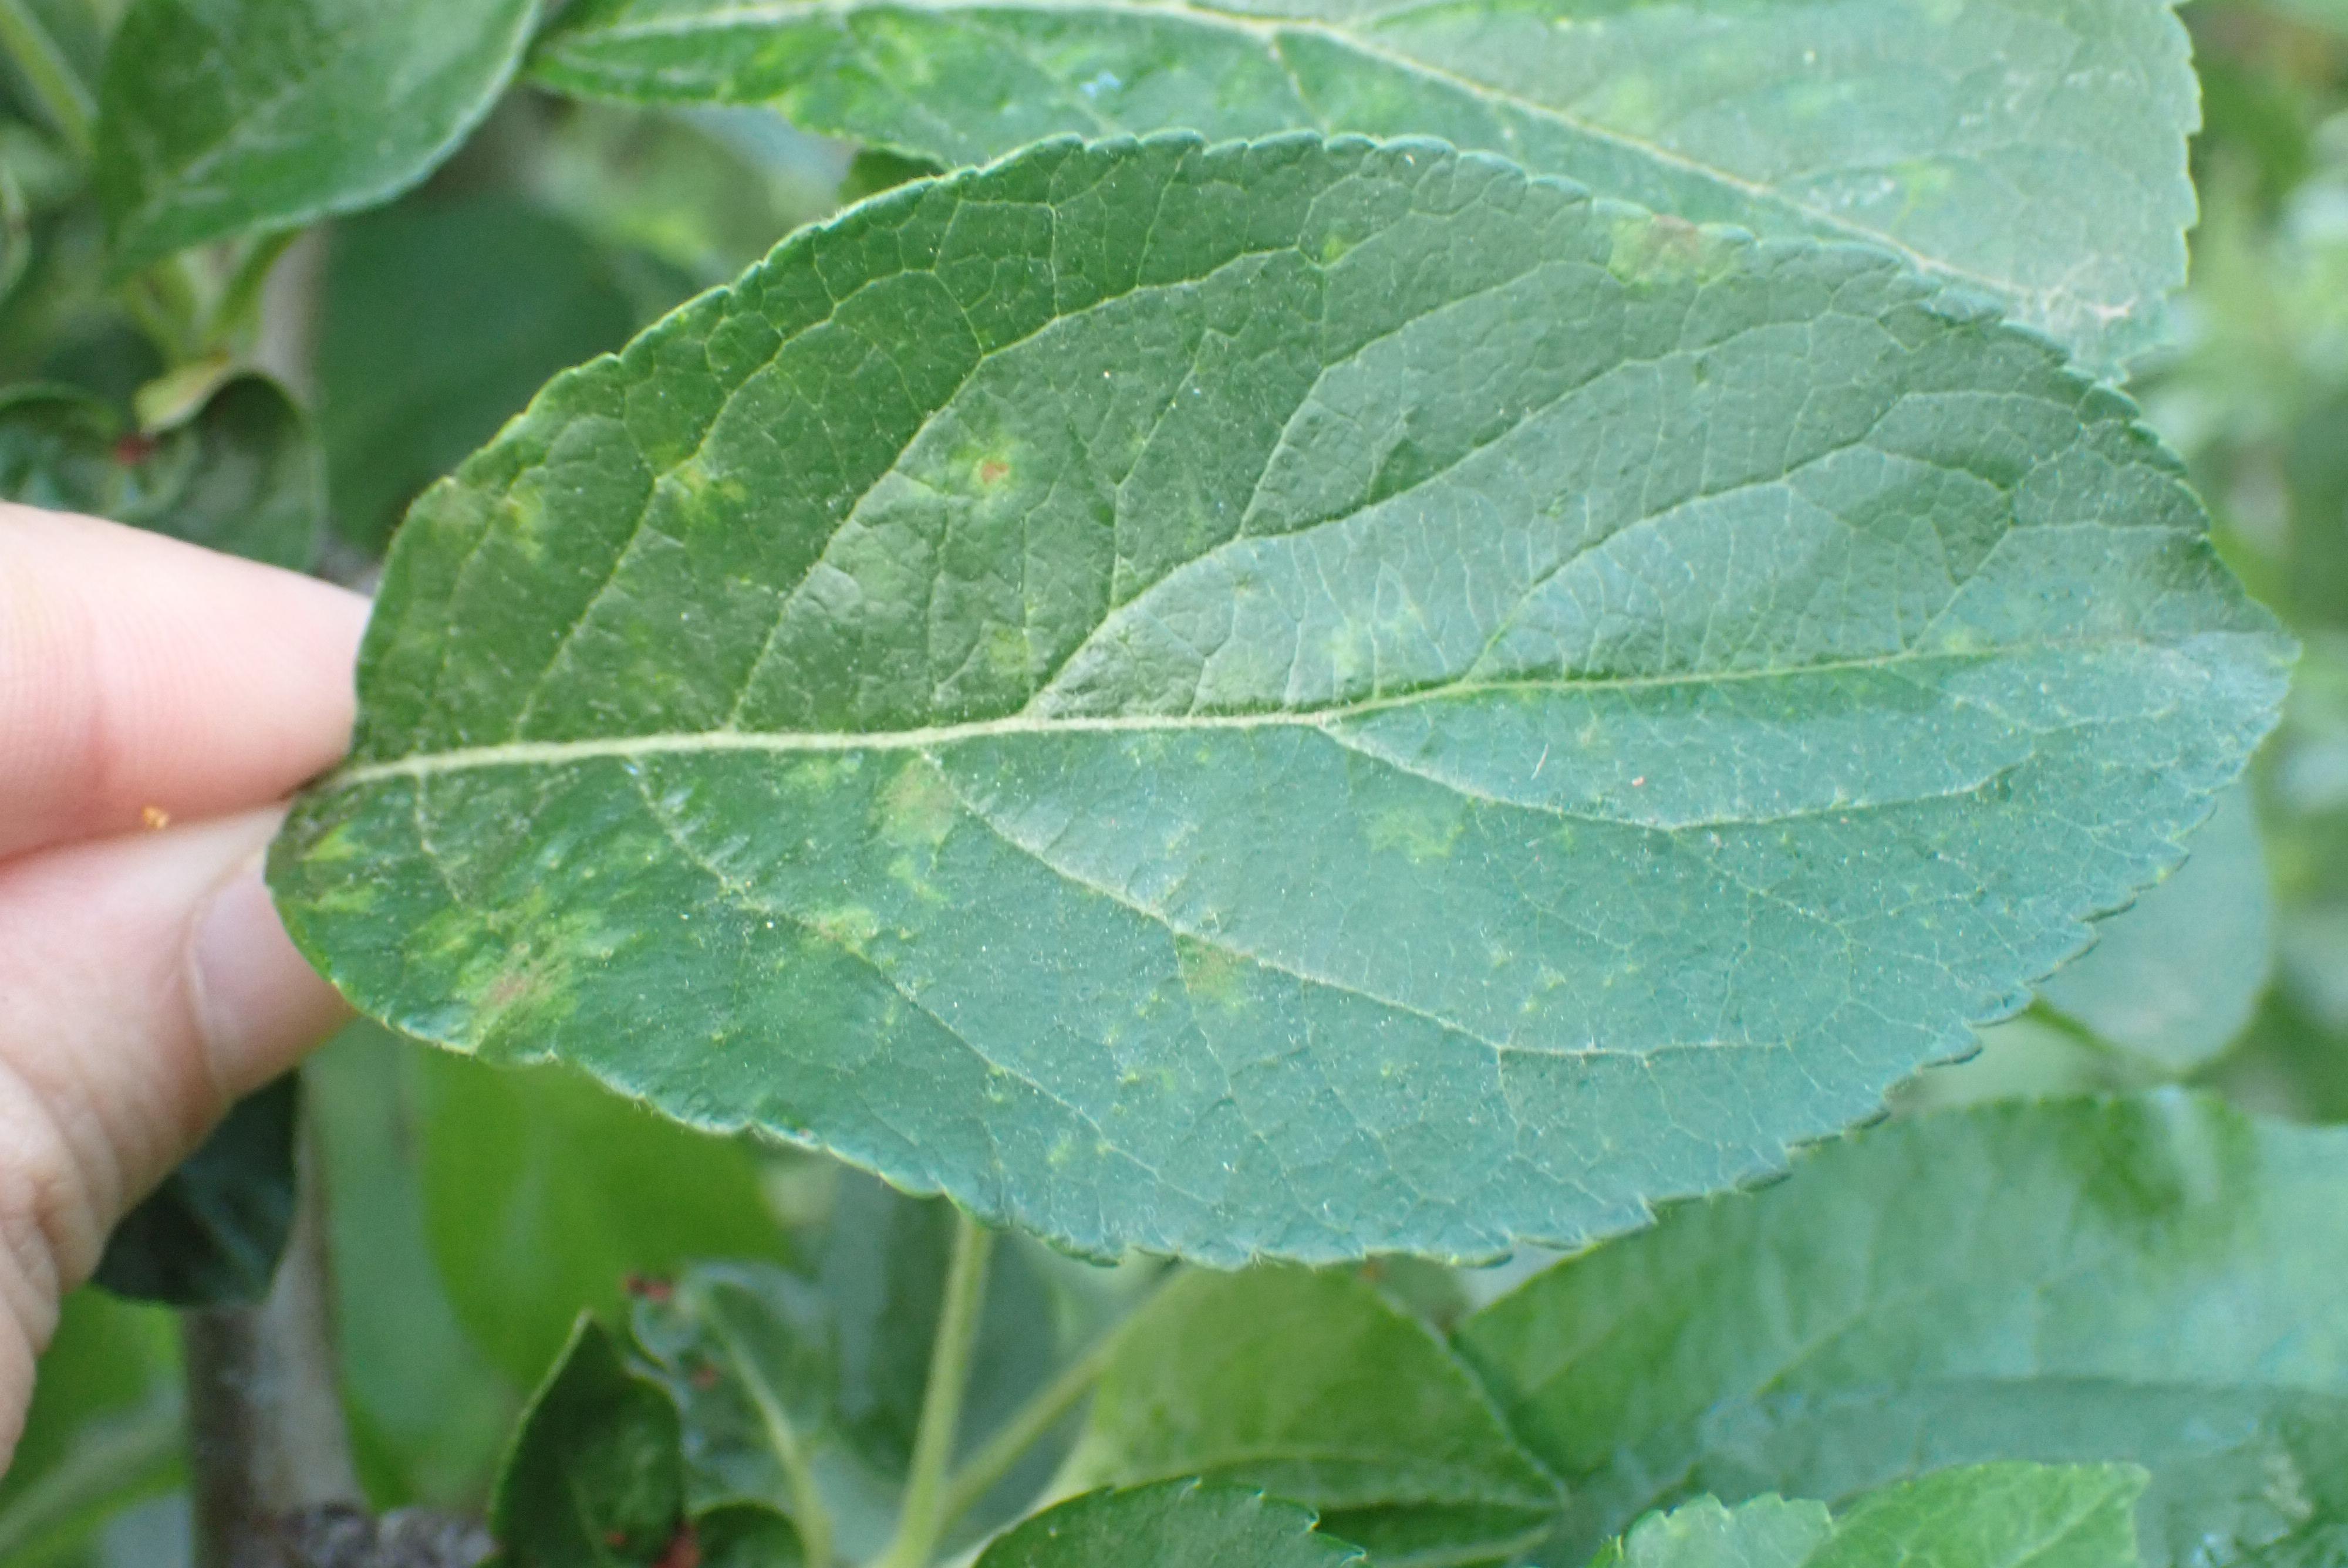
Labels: scab